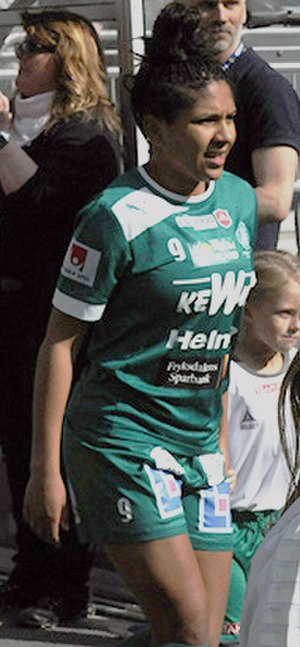
Madelen Janogy
Janogy i 2015
Madelen Fatimma Maria Janogy er en svensk fodboldspiller, der spiller som angriber for Piteå IF og Sveriges kvindefodboldlandshold.